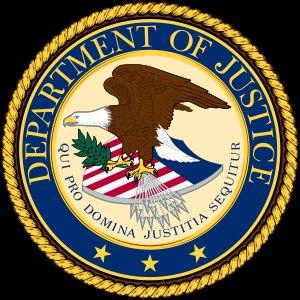
Le gouvernement fédéral des États-Unis comprend la branche exécutive, la branche législative et la branche judiciaire. Chacune de ces branches comprend des agences fédérales.